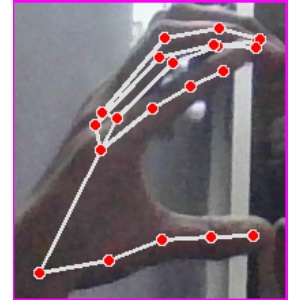
अक्षर: ऋ